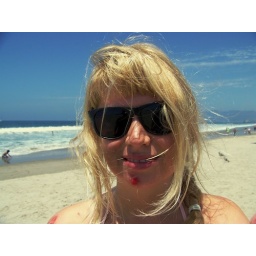
got in a fight with the venice beach bike path... guess who won